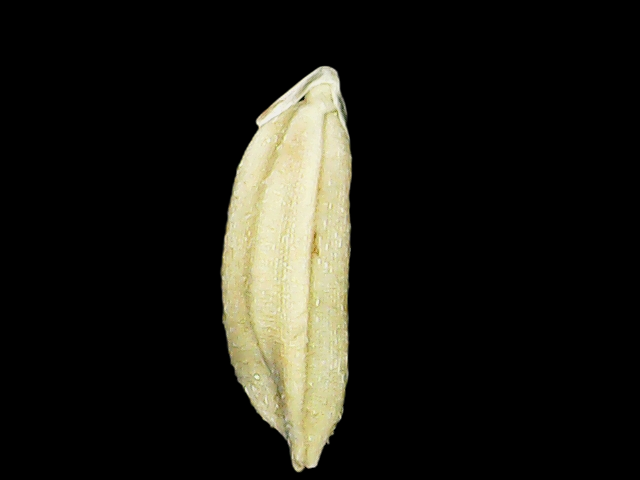
Rice variety: Bd51